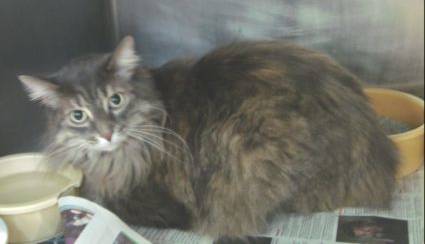
Label: cat